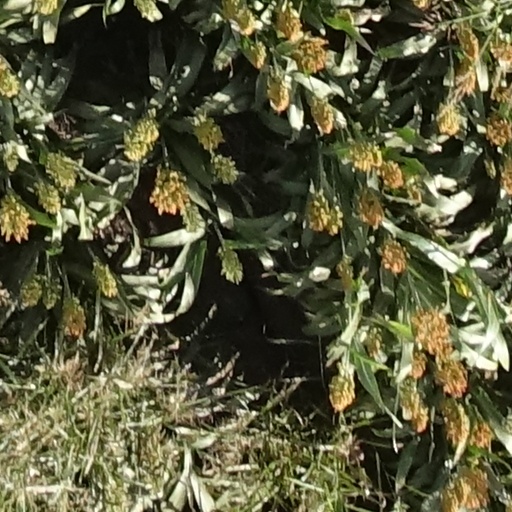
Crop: sorghum